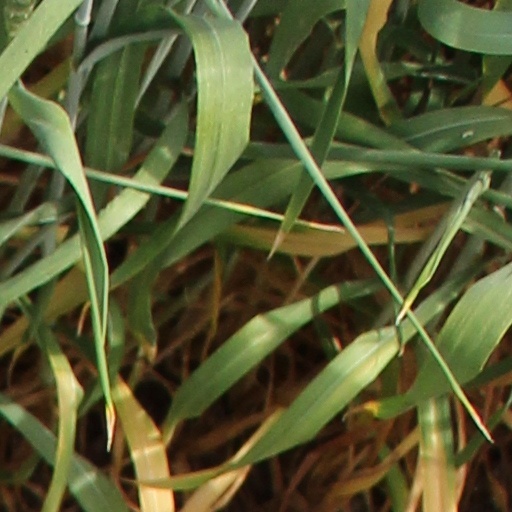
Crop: wheat